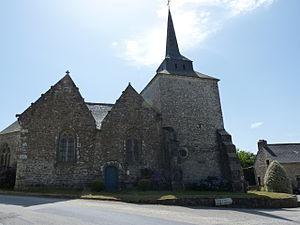
Chapelle mi romane, mi gothique.
Plémet [plemɛ] est une ancienne commune française située dans le département des Côtes-d'Armor en région Bretagne, devenue, le 1ᵉʳ janvier 2016, une commune déléguée de la commune nouvelle des Moulins.